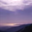
Label: cloud